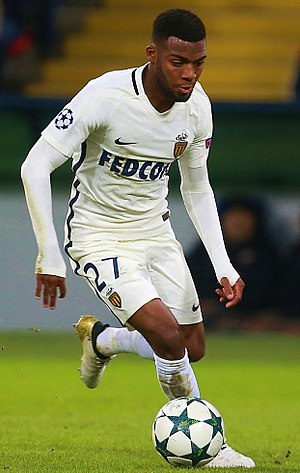
Thomas Lemar
Thomas Lemar, er en fransk fodboldspiller, der spiller for Atlético Madrid, som han har repræsenteret siden 2018.